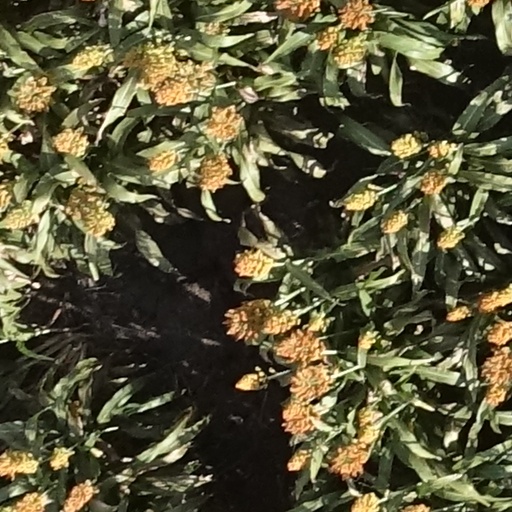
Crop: sorghum